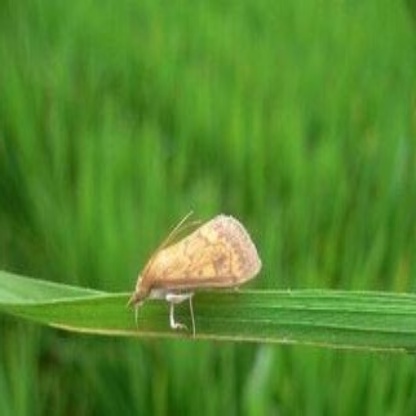
Nhãn: Sâu cuốn lá nhỏ ( Rice leaf folder)